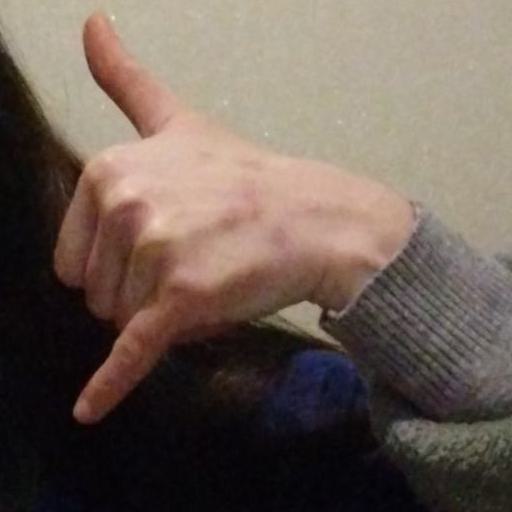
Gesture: call